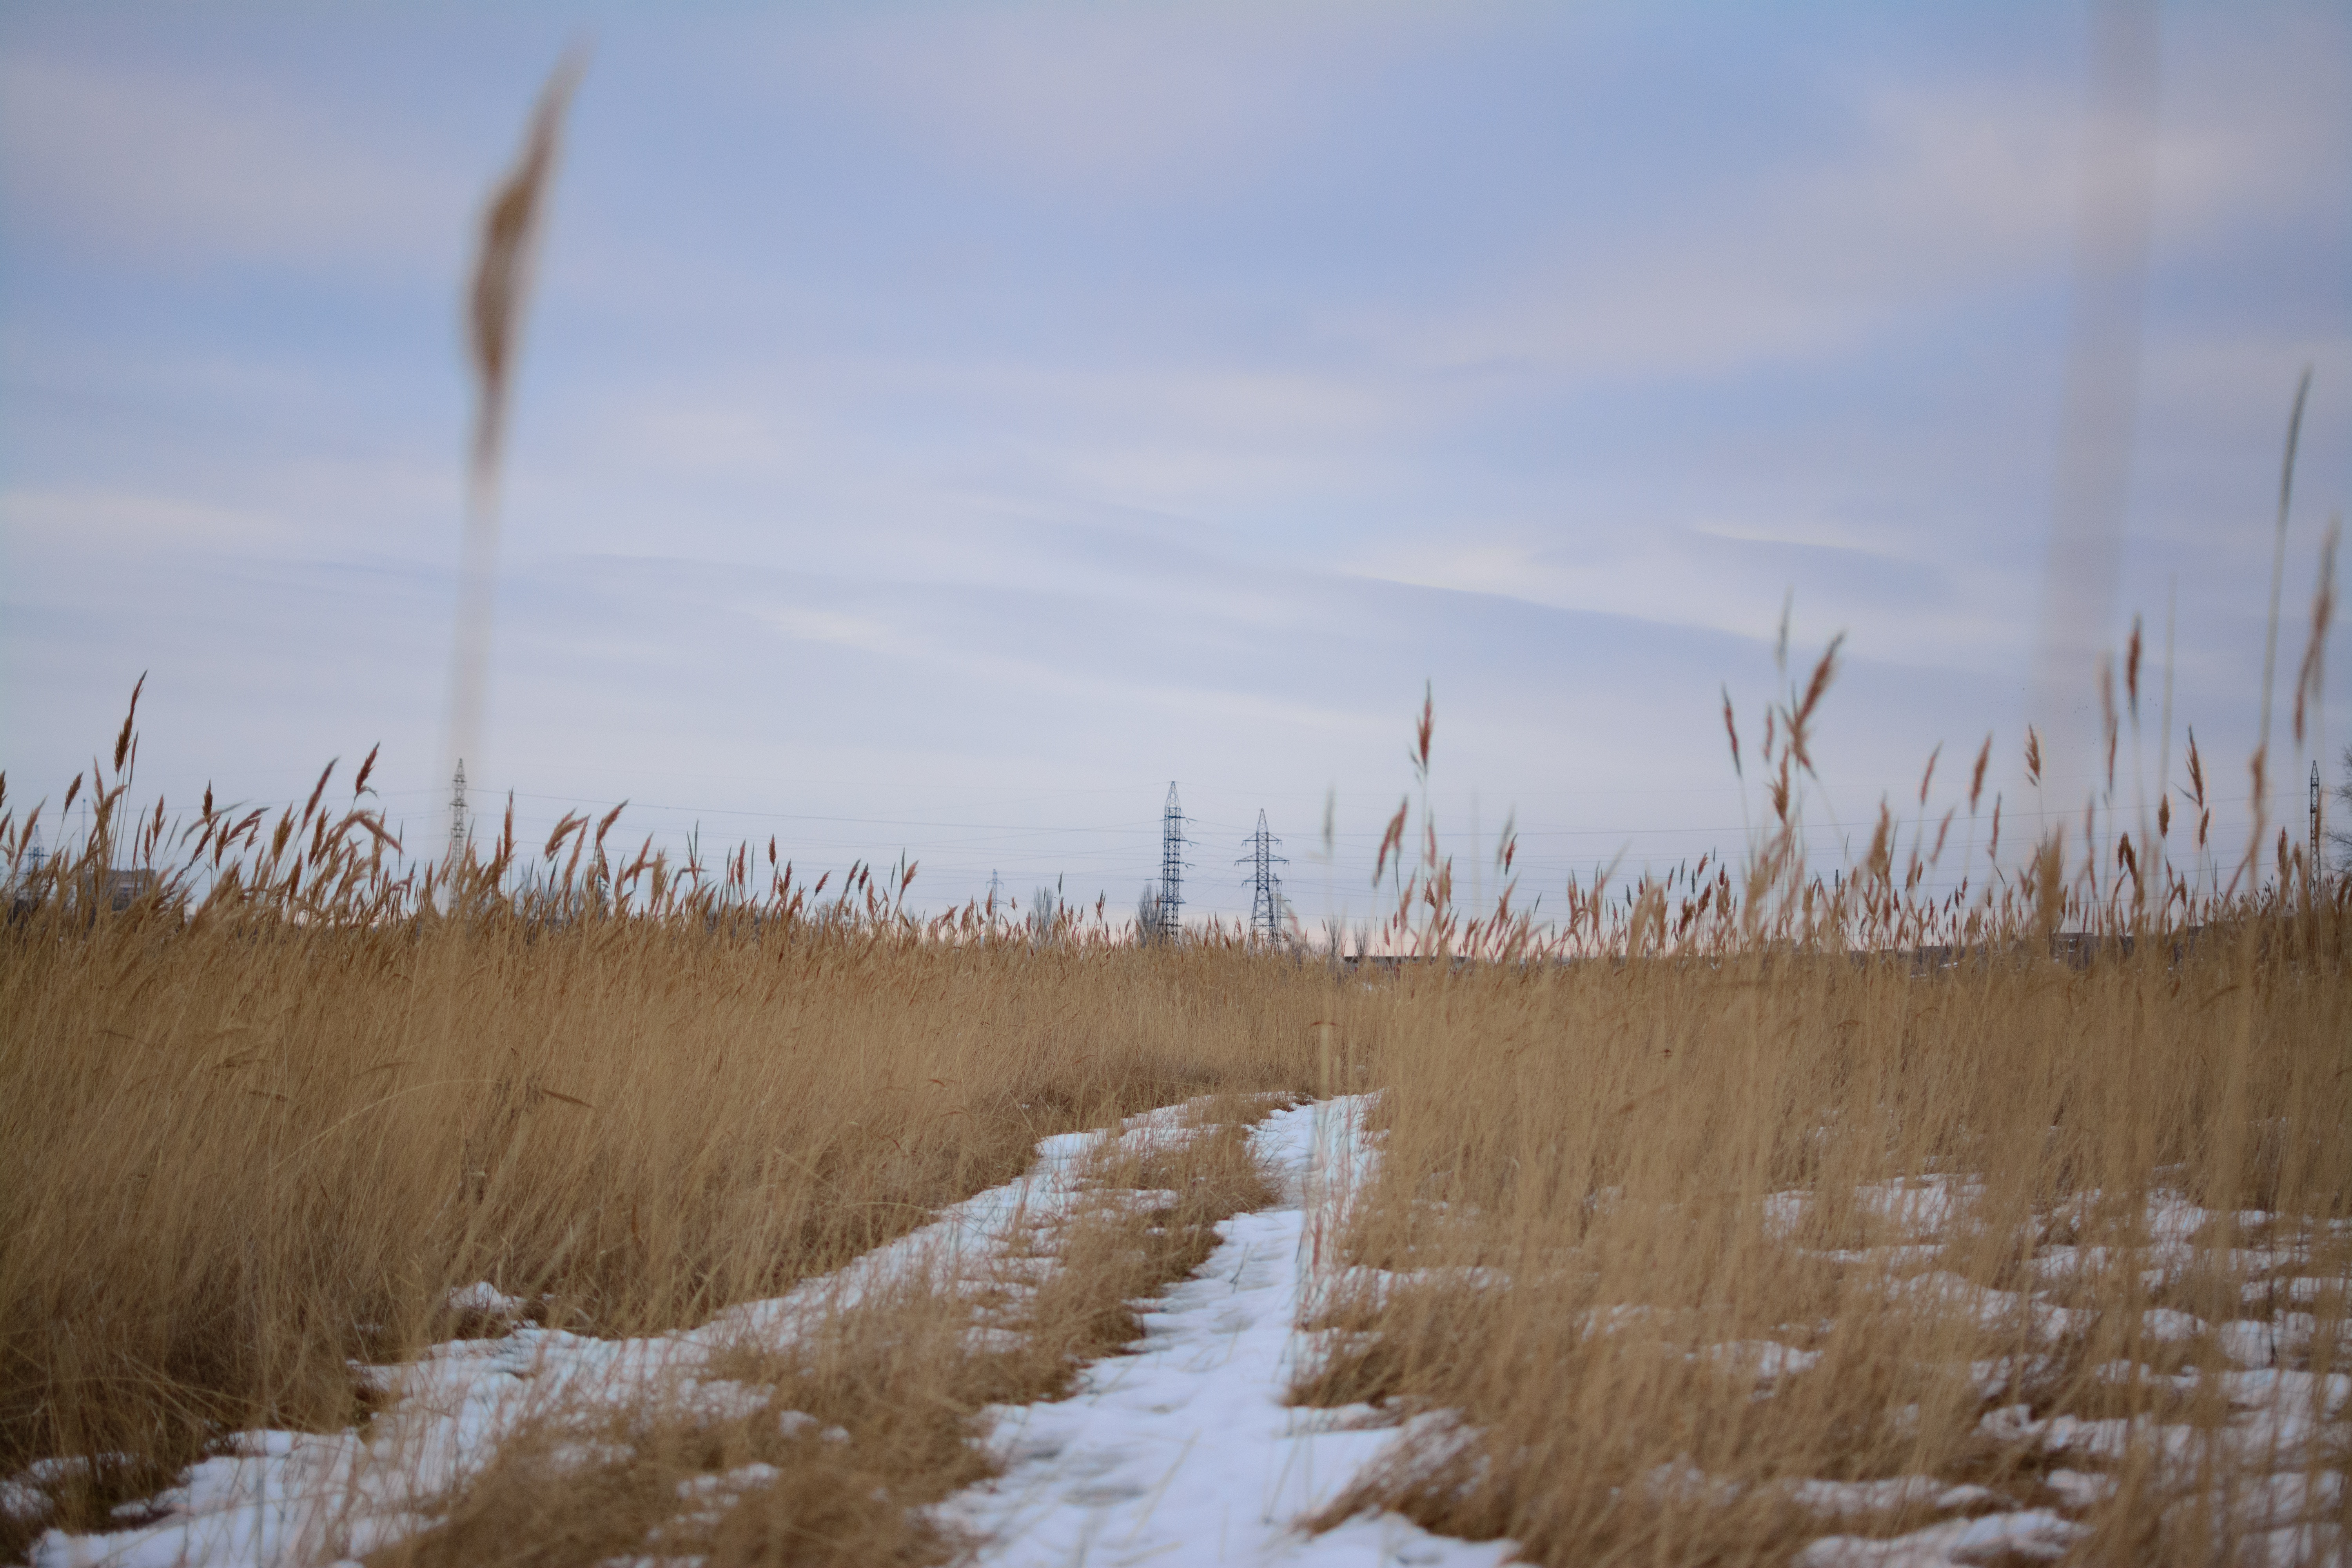
landscape, grass, sand, horizon, marsh, cloud, sky, field, prairie, morning, wind, agriculture, plain, wetland, habitat, steppe, rural area, natural environment, atmospheric phenomenon, grass family, phragmites